Bethune Park

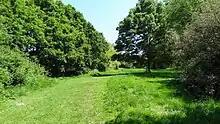
Bethune Park nature area

Bethune Park or Bethune Recreation Ground is a public park in Friern Barnet in the London Borough of Barnet. Most of it is mown grass, and it also has a large nature reserve area, a children's playground, a basketball court and a tennis court.